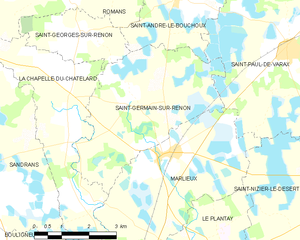
Carte des communes françaises: Saint-Germain-sur-Renon